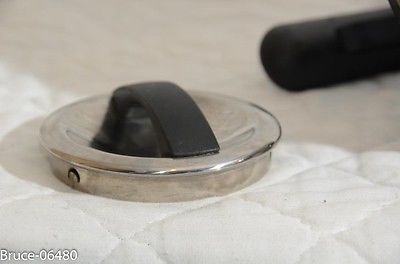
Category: kettle